Thornycroft J Type

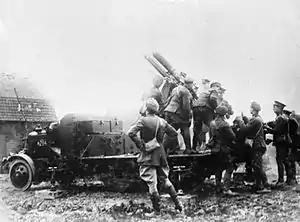
J Type 13-pounder 6 cwt self-propelled AA gun

In order to provide mobile anti-aircraft defence, the British Army removed the QF 13-pounder gun from its field carriage and placed it on a high-angle pedestal creating the QF 13-pounder 6 cwt AA gun, it was usually mounted it on the rear of a lorry, 183 such self-propelled anti-aircraft (AA) guns were produced by Thornycroft on J Type chassis. The 6 cwt guns were later replaced by the improved QF 13-pounder 9 cwt on the same chassis and despite being introduced as a stopgap solution it saw service on the Western Front until the end of the war, it remained in Canadian Army service until 1930. The J Type 13-pounder self-propelled AA gun combination was very popular with its crews, being renowned for their reliability, although its very poor cross country performance was considered a failing.